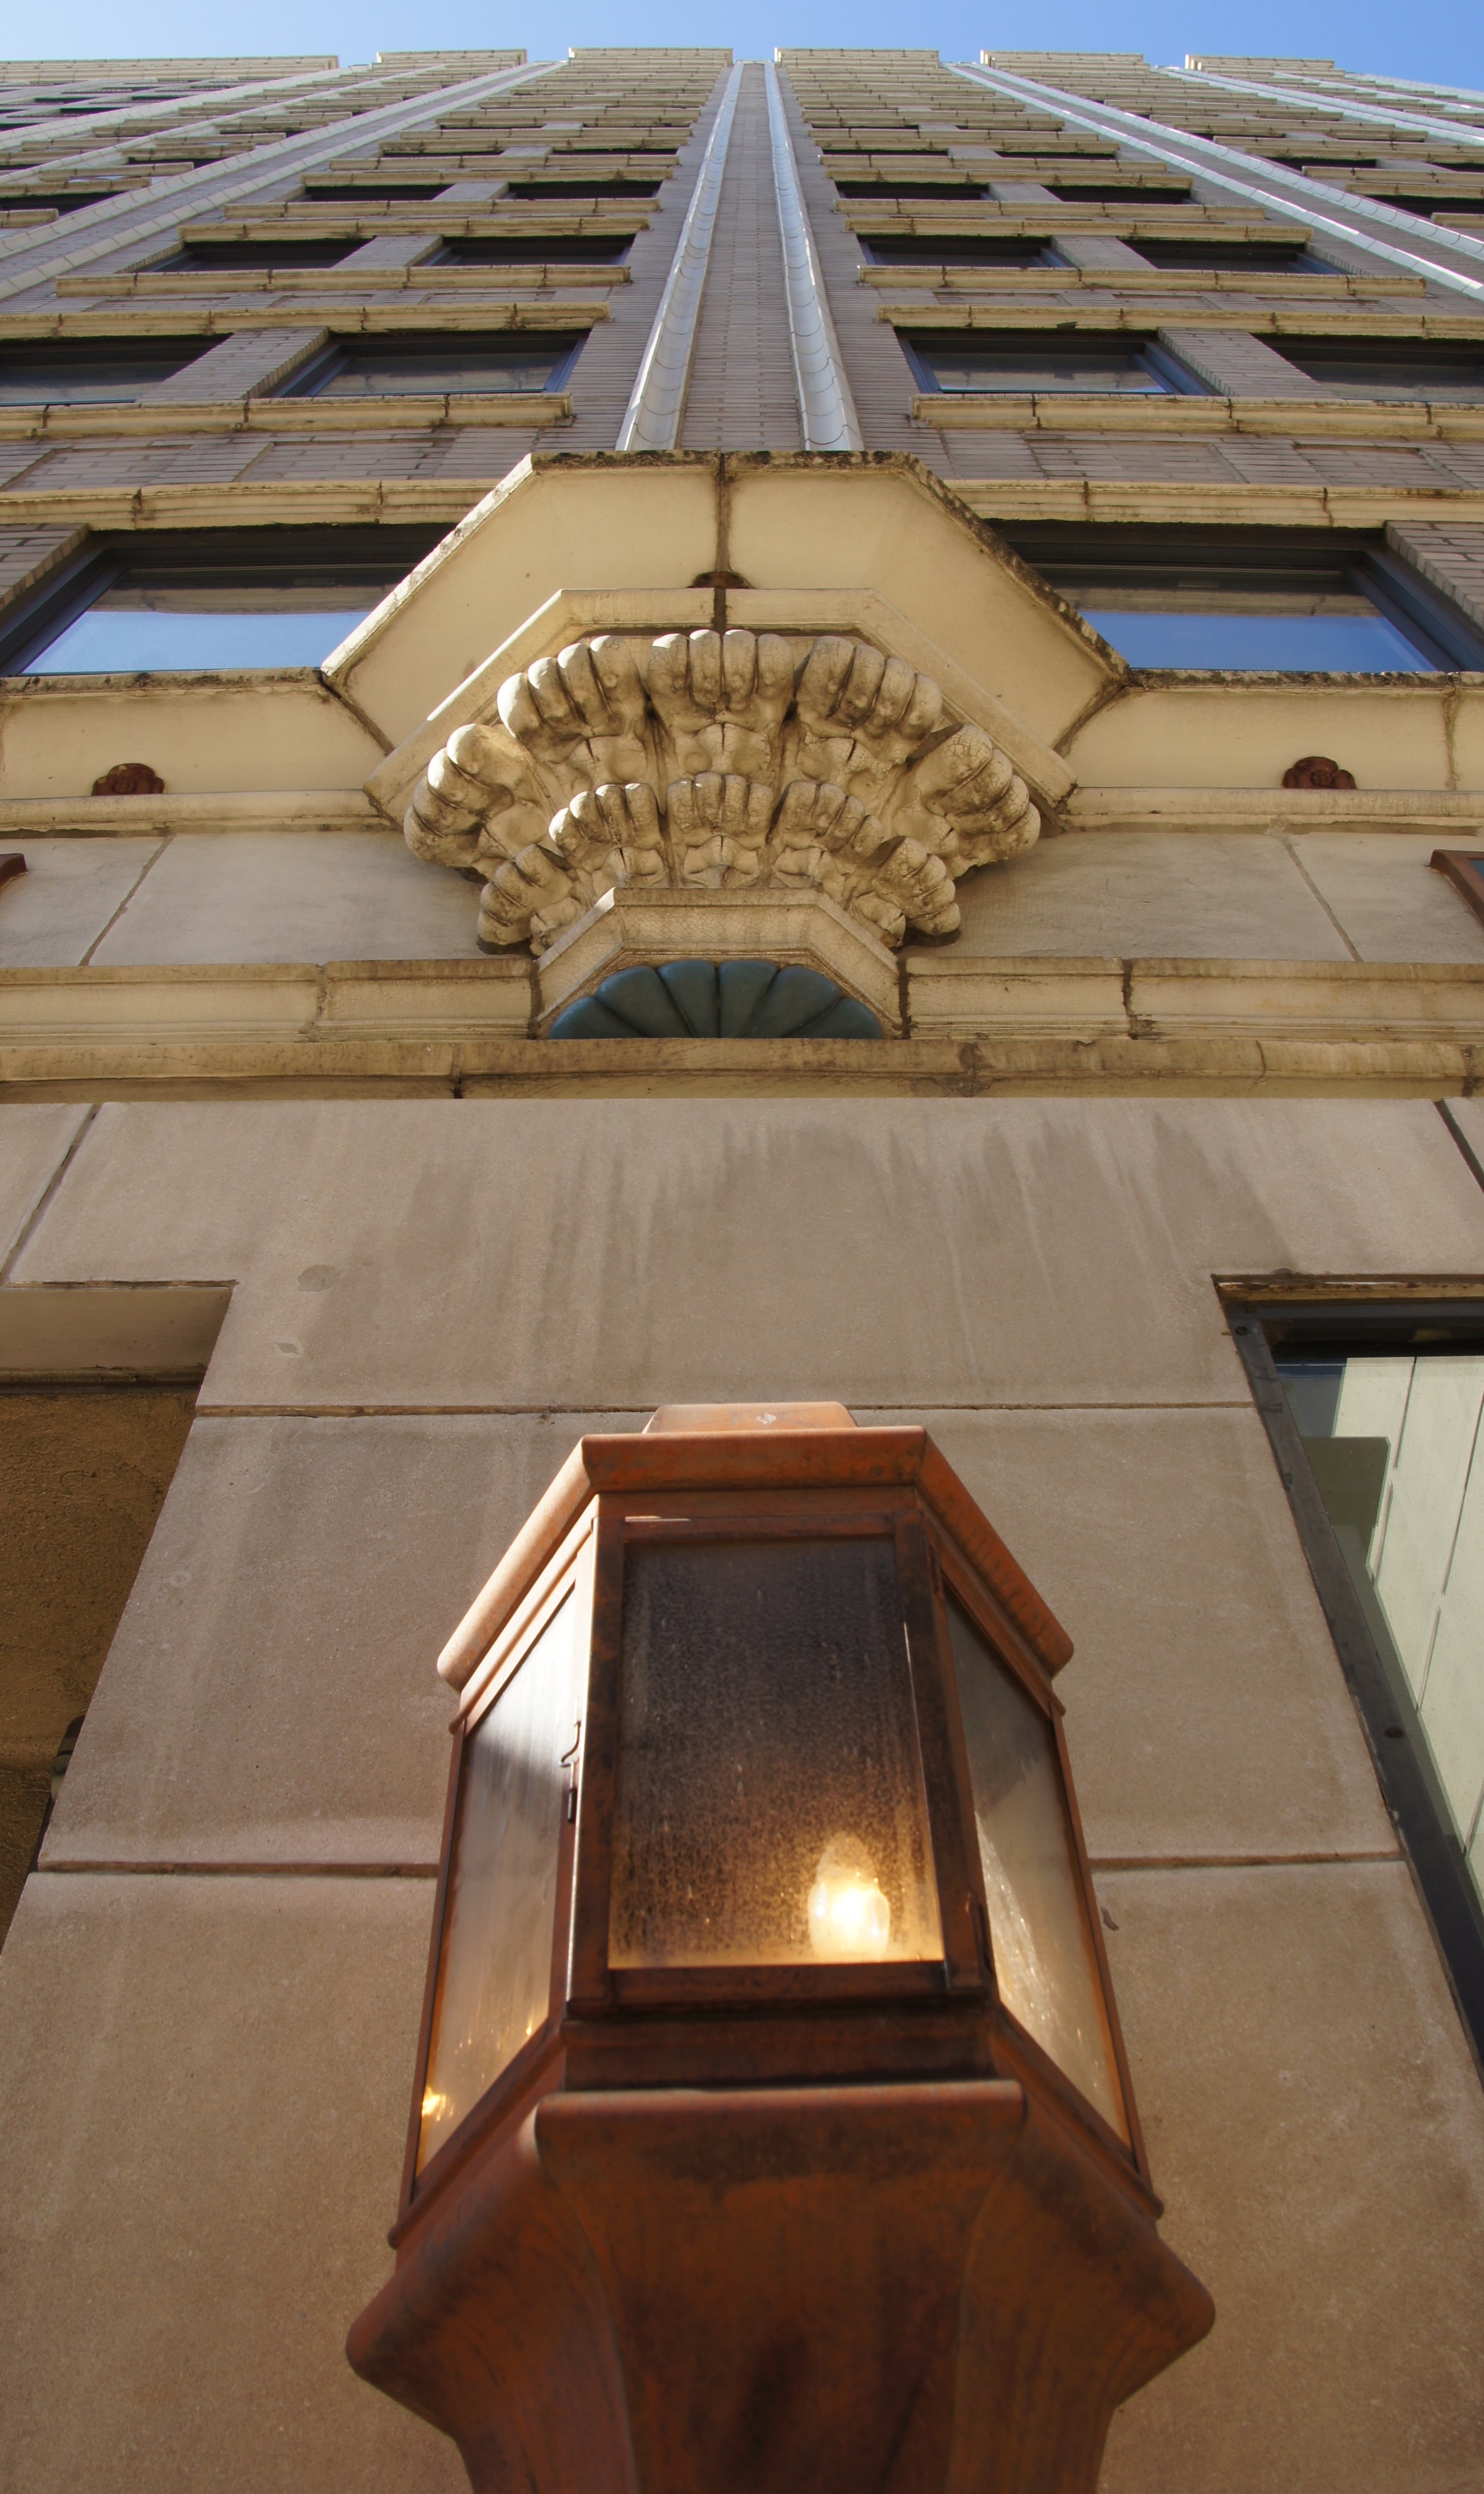
architecture, wood, house, roof, chapel, lighting, sculpture, art, dome, daylighting, ancient history